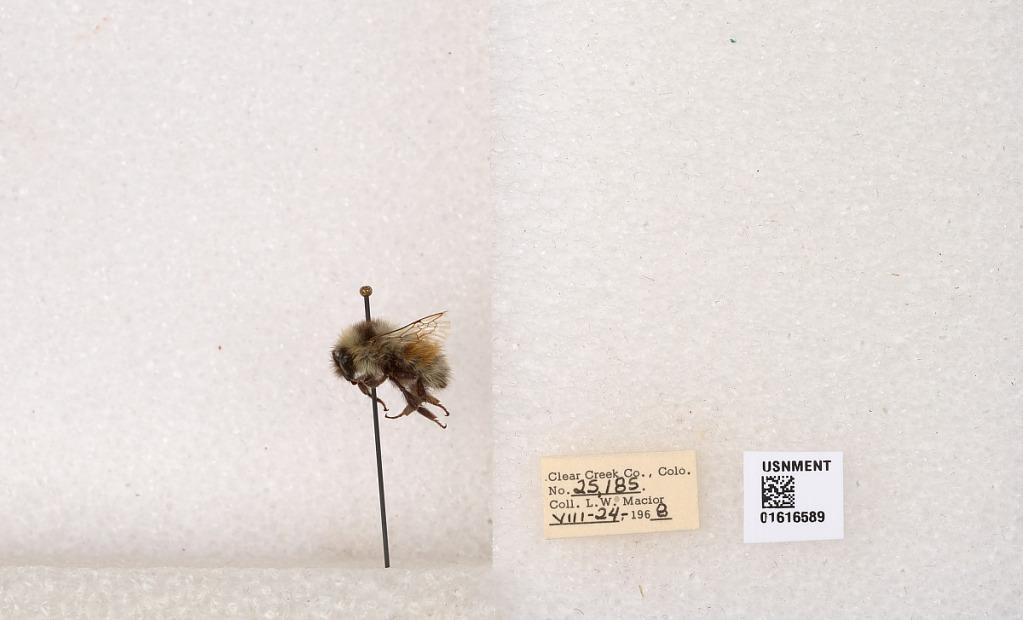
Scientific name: Bombus (Pyrobombus) sylvicola Kirby
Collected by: L. Macior
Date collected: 1968-8-24
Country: United States
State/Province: Colorado
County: Clear Creek
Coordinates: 39.6891, -105.644